Transport in the Falkland Islands

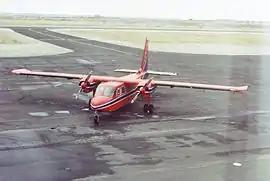
BN-2B Islander VP-FBD operated by the Falkland Islands Government Air Service, Stanley, 1994

The Falkland Islands have two airports with paved runways. The main international airport is RAF Mount Pleasant, west of Stanley.